Sword of Victory

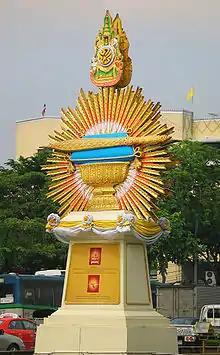
The Sword of Victory exhibit on Ratchadamnoen Avenue in Bangkok showing the Royal Thai Regalia in honour of the 60th anniversary of King Bhumibol Adulyadej's ascension to the throne in 2006.

Phra Saeng Khan Chai Si or Phra Saeng Khan Chai Sri (the "Venerable Sword of Victory", "Great Sword of Victory") is part of the royal regalia of the King of Thailand. The sword represents the military might and power of the king. The hilt has a length of 25.4 centimetres (10 inches) with the blade measuring 64.5 centimetres (25 inches). When placed in the scabbard the sword has a total length of 101 centimetres (40 inches) and weighs 1.9 kilograms (4.2 pounds). The sword’s neck between the blade and the hilt is decorated with a gold inlaid miniature of Vishnu riding the Garuda.